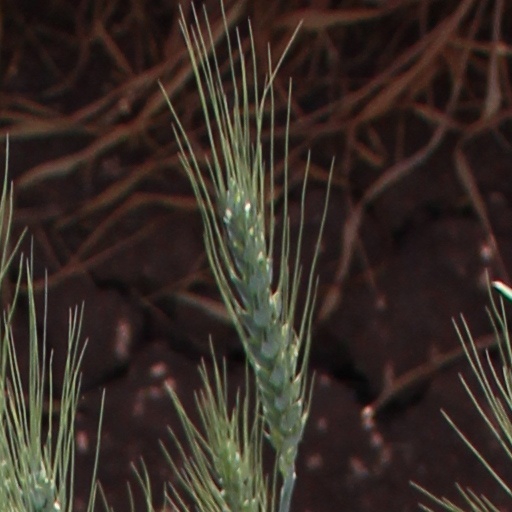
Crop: wheat